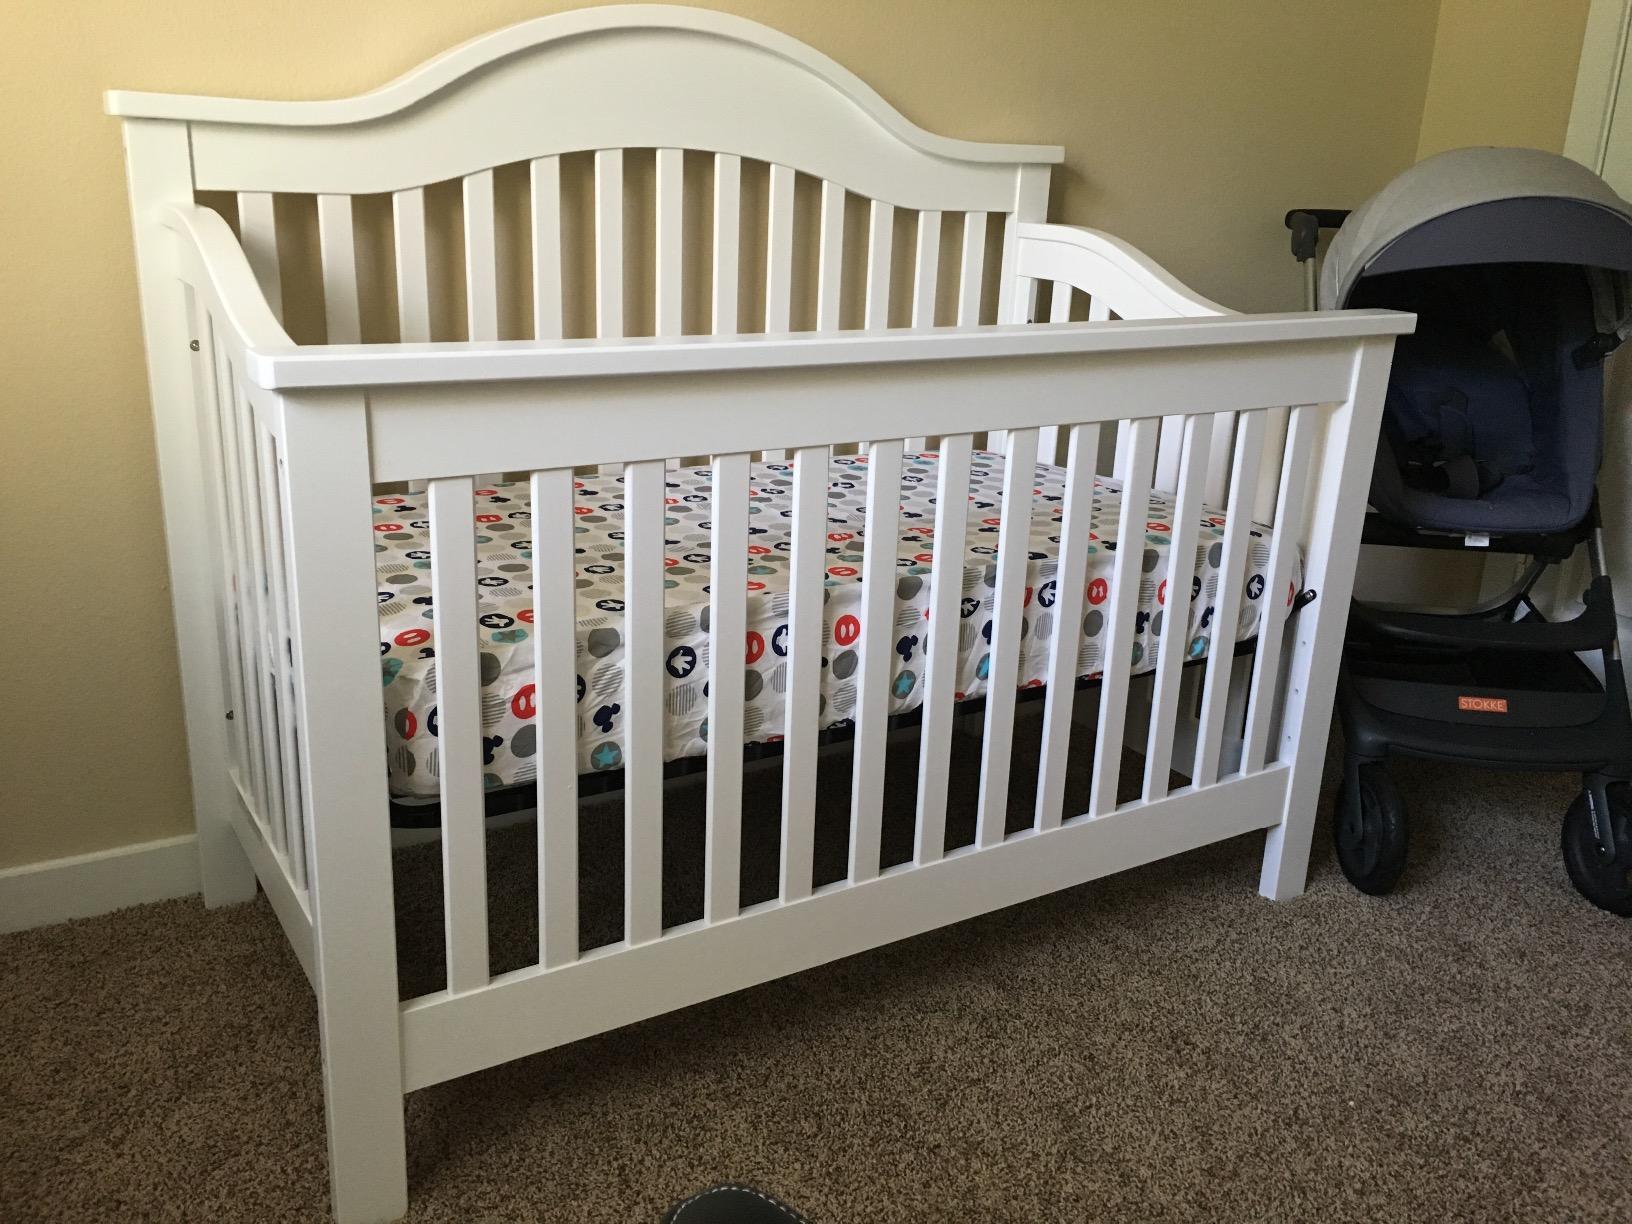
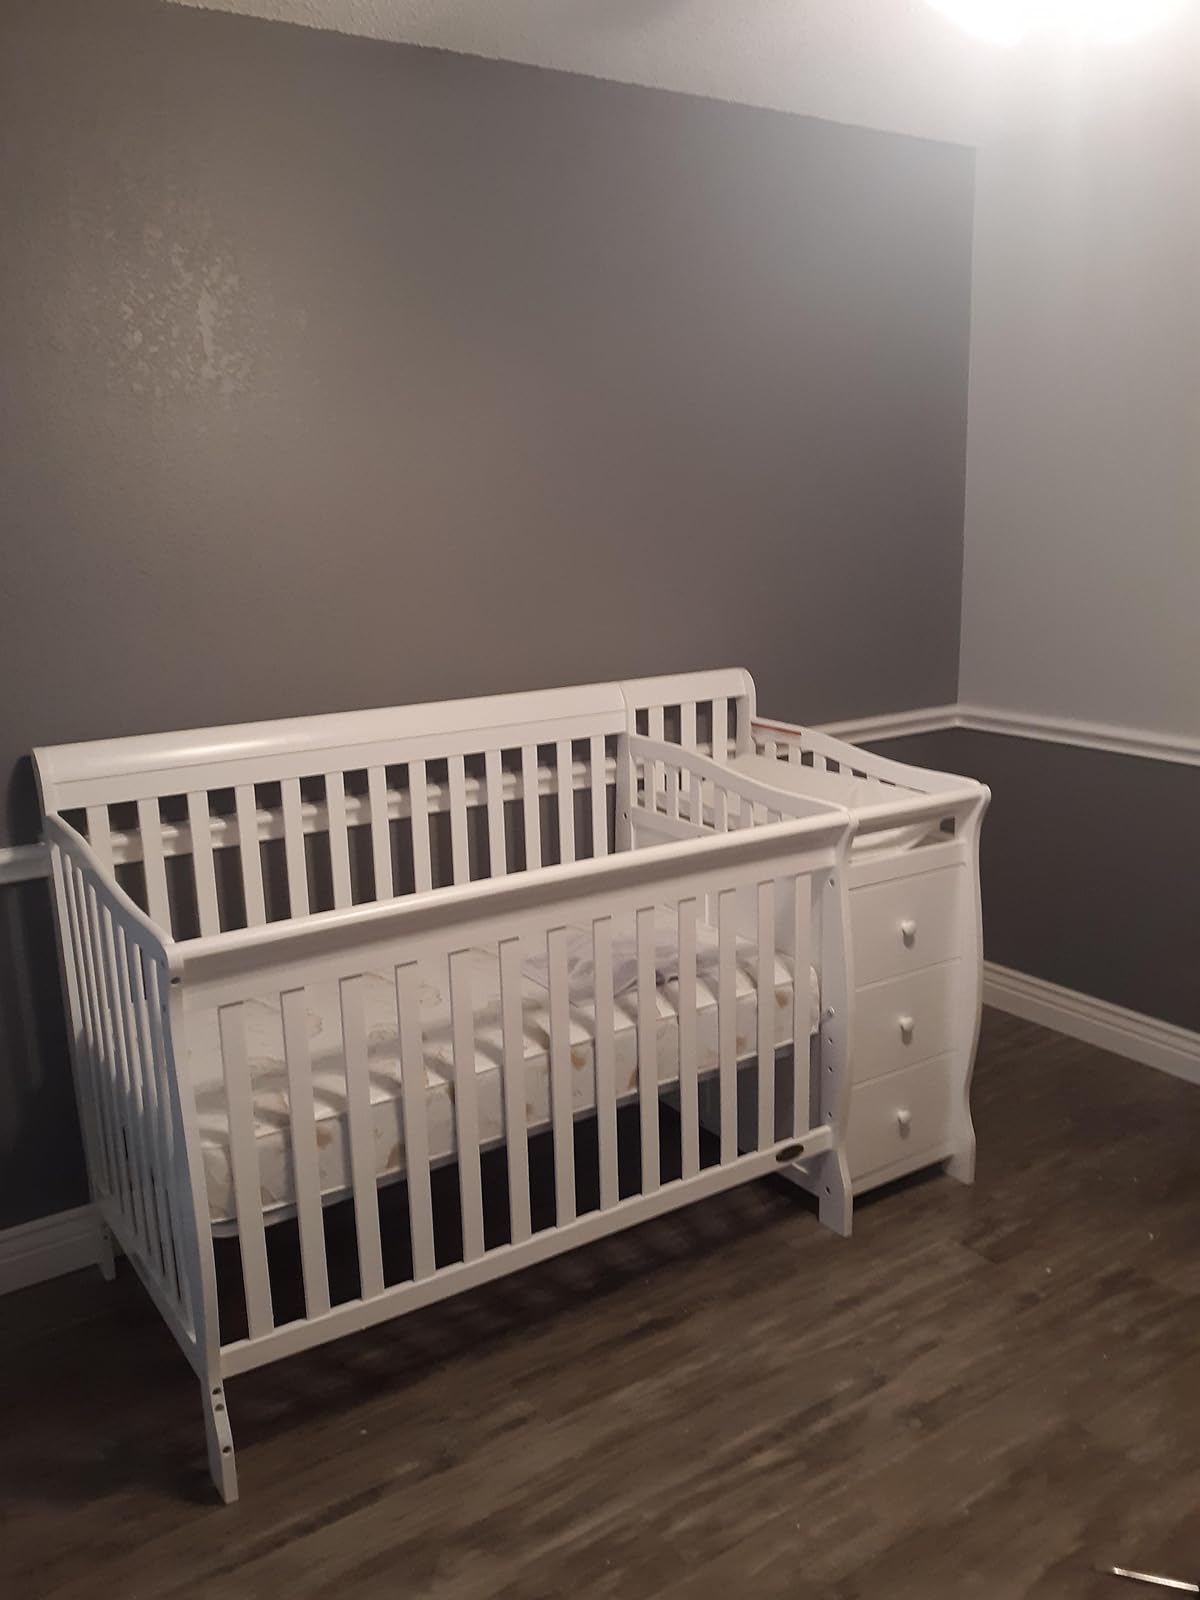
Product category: products_crib
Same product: no